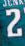
Number: 2